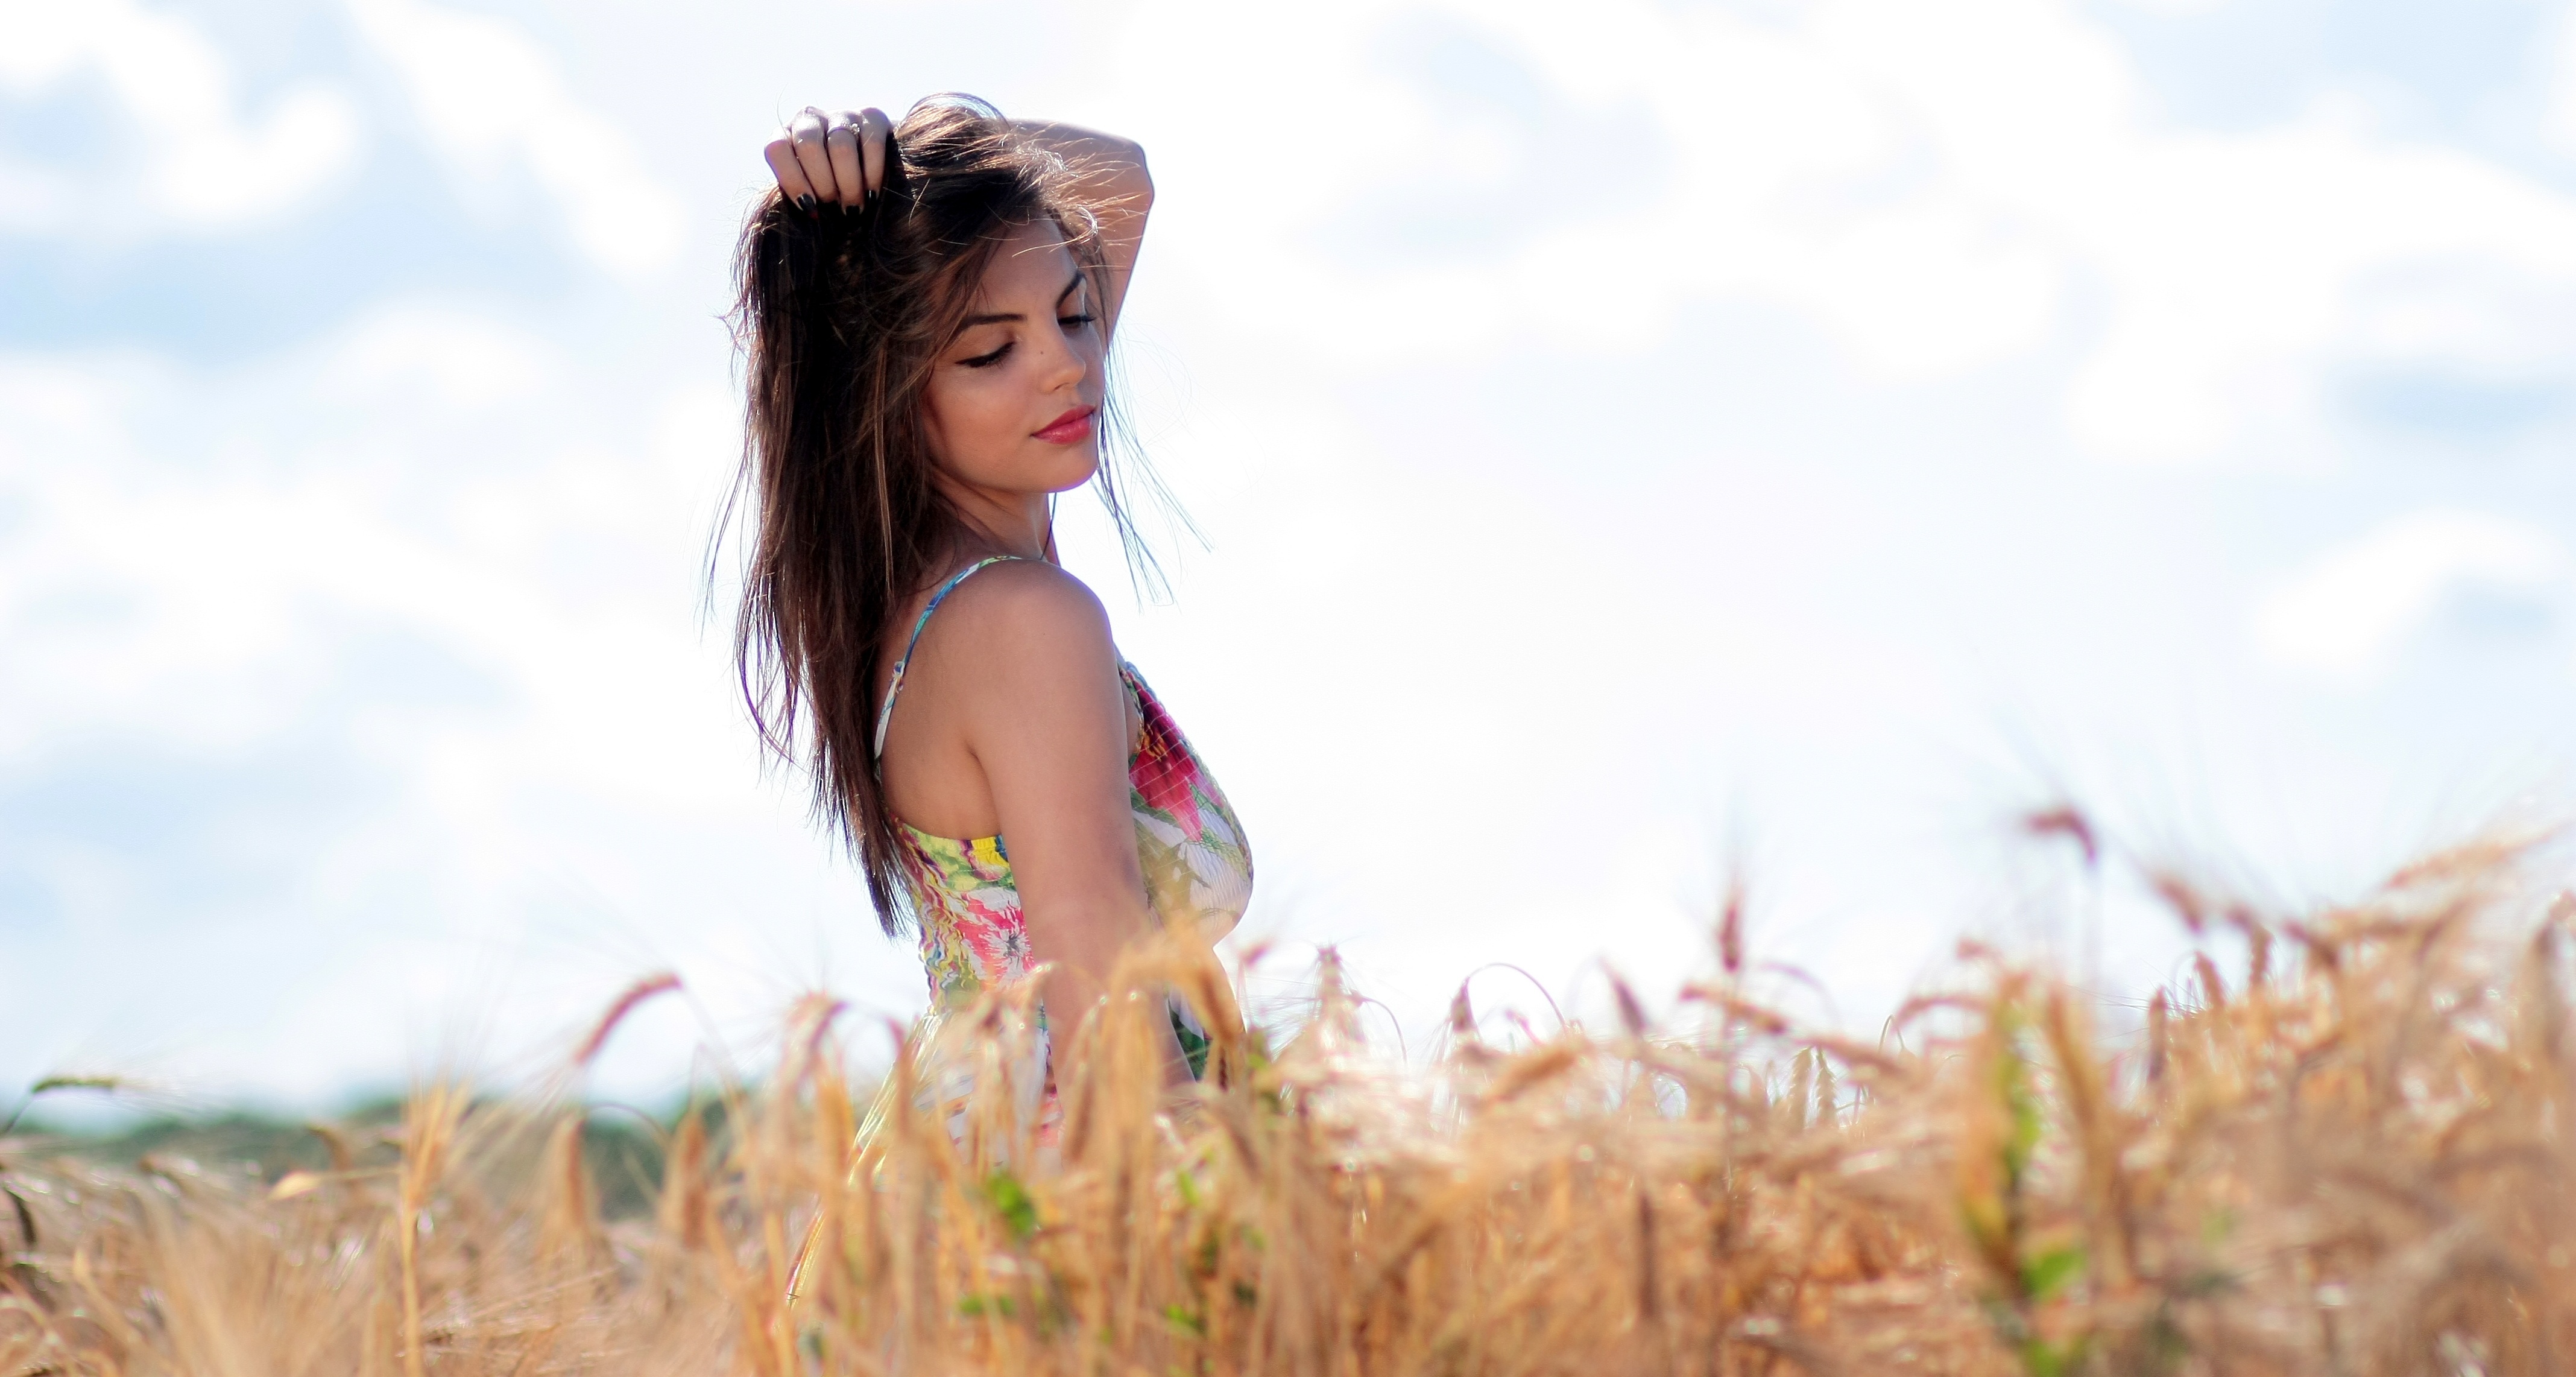
grass, girl, photography, meadow, sunlight, flower, model, spring, spice, camp, beauty, grau, photo shoot, grass family